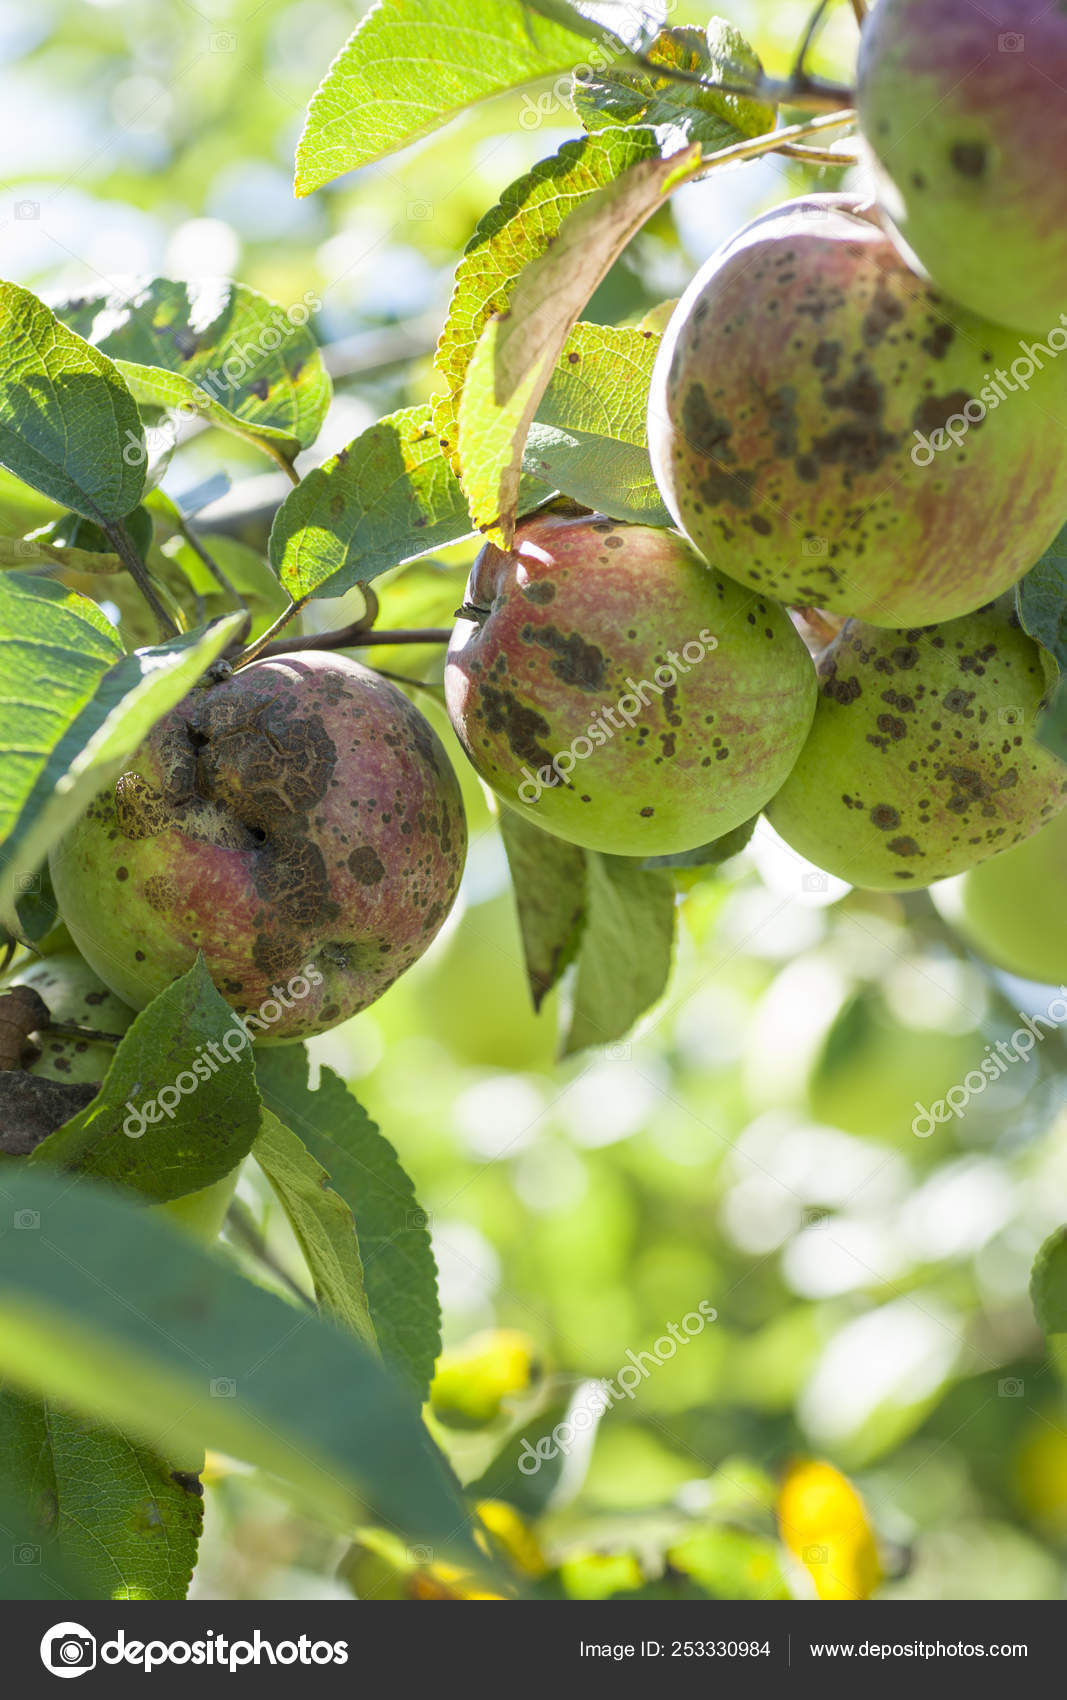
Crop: apple
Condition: scab